André Greipel

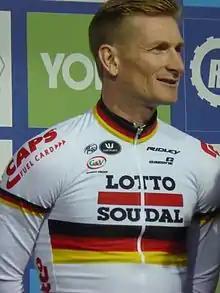
Greipel, wearing the German national road race champion's jersey, at the 2016 Tour of Britain

Greipel made his first start with the team at January's Tour Down Under, but failed to win a stage for the first time; he took his first victory with the team the following month, when he won the fourth stage of the Volta ao Algarve. Over the rest of the spring, Greipel took a stage win at both the Three Days of De Panne and the Tour of Turkey, as well as two stage wins and the points classification at the Tour of Belgium. Greipel then made his début at the Tour de France, as the designated sprinter for . On stage ten, Greipel took his first stage win, inching out Mark Cavendish in a bunch sprint in Carmaux. He was in contention for a second consecutive stage win the following day, but was beaten to the line in Lavaur by Cavendish. Following the Tour de France, Greipel took two consecutive stage wins at the Eneco Tour, before second-place finishes at the Memorial Rik Van Steenbergen and Kampioenschap van Vlaanderen one-day races in Belgium. He was team captain for Germany going into the road race at the UCI Road World Championships in Copenhagen, but could only finish third in the bunch sprint, behind his former teammates Cavendish and Matthew Goss.